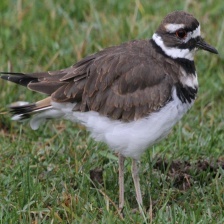
Species: KILLDEAR
Scientific name: CHARADRIUS VOCIFERUS